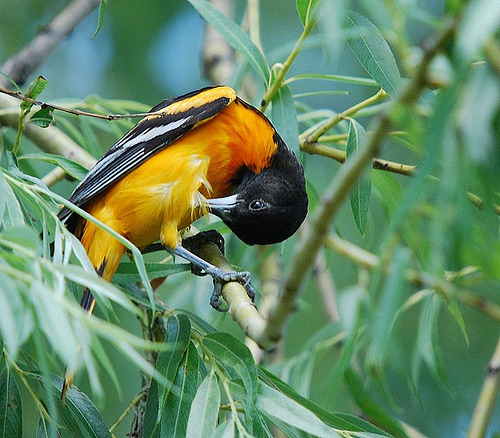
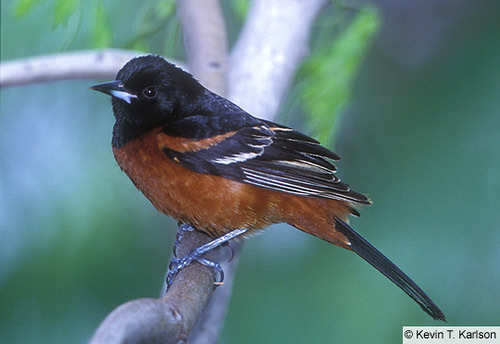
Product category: misc
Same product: yes